St Andrews Golf Club

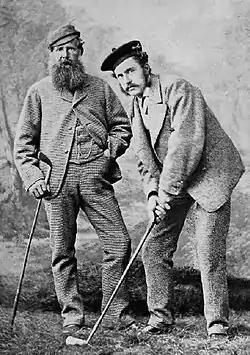
Old Tom Morris "(L)" and Young Tom Morris "(R)" were both members of St Andrews Golf Club.

The St Andrews Golf Club was established by 11 local tradesmen on 29 September 1843 as the St Andrews Mechanics Golf Club. The founding members were: William Ayton (Cabinet maker), John Keddie (Joiner), George Morris (Butler) elder brother of Old Tom Morris, Alexander Bruce (Cabinet maker), John Lynn (Tailor), Robert Patterson (Slater), Alexander Carstairs (Cabinet maker), Adam McPherson (Plasterer), David Todd Junior (Painter), James Herd (Mason), and James McPherson (Dancing Master).